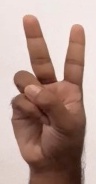
ASL sign: V